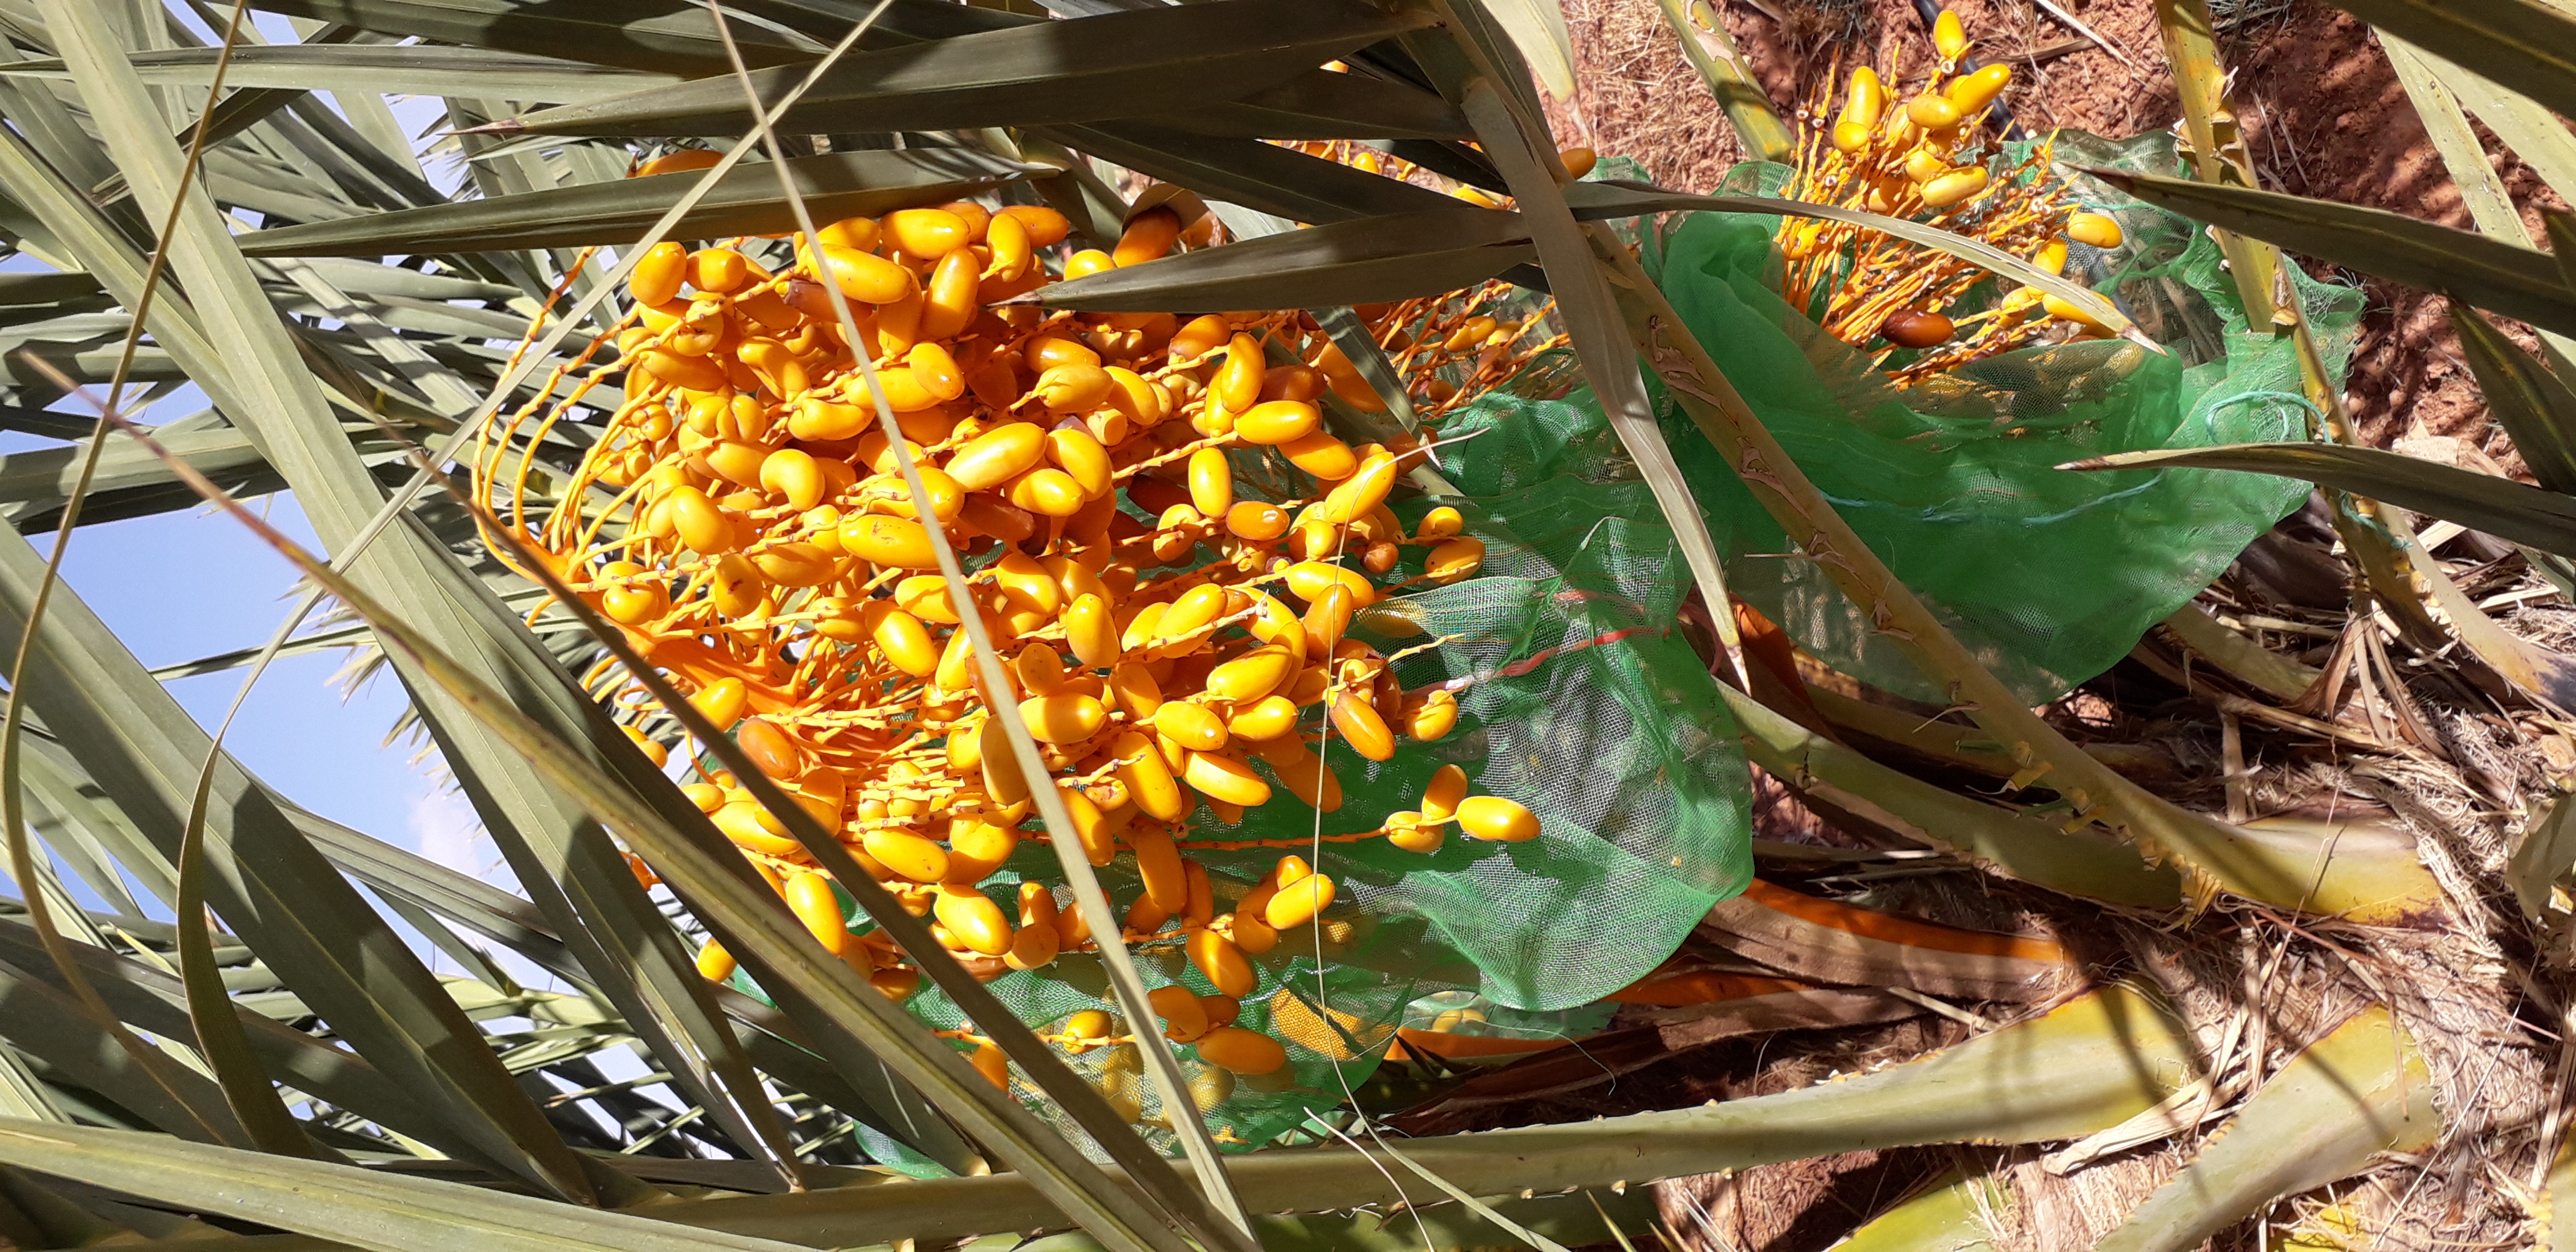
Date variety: kholt